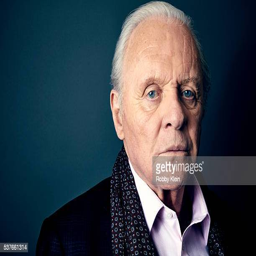
actor is photographed for the wrap